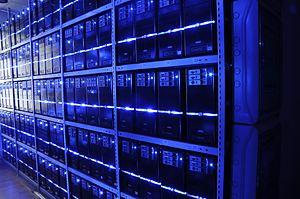
L'impact environnemental du numérique regroupe l'ensemble des effets des technologies de l'information et de la communication sur l'environnement.